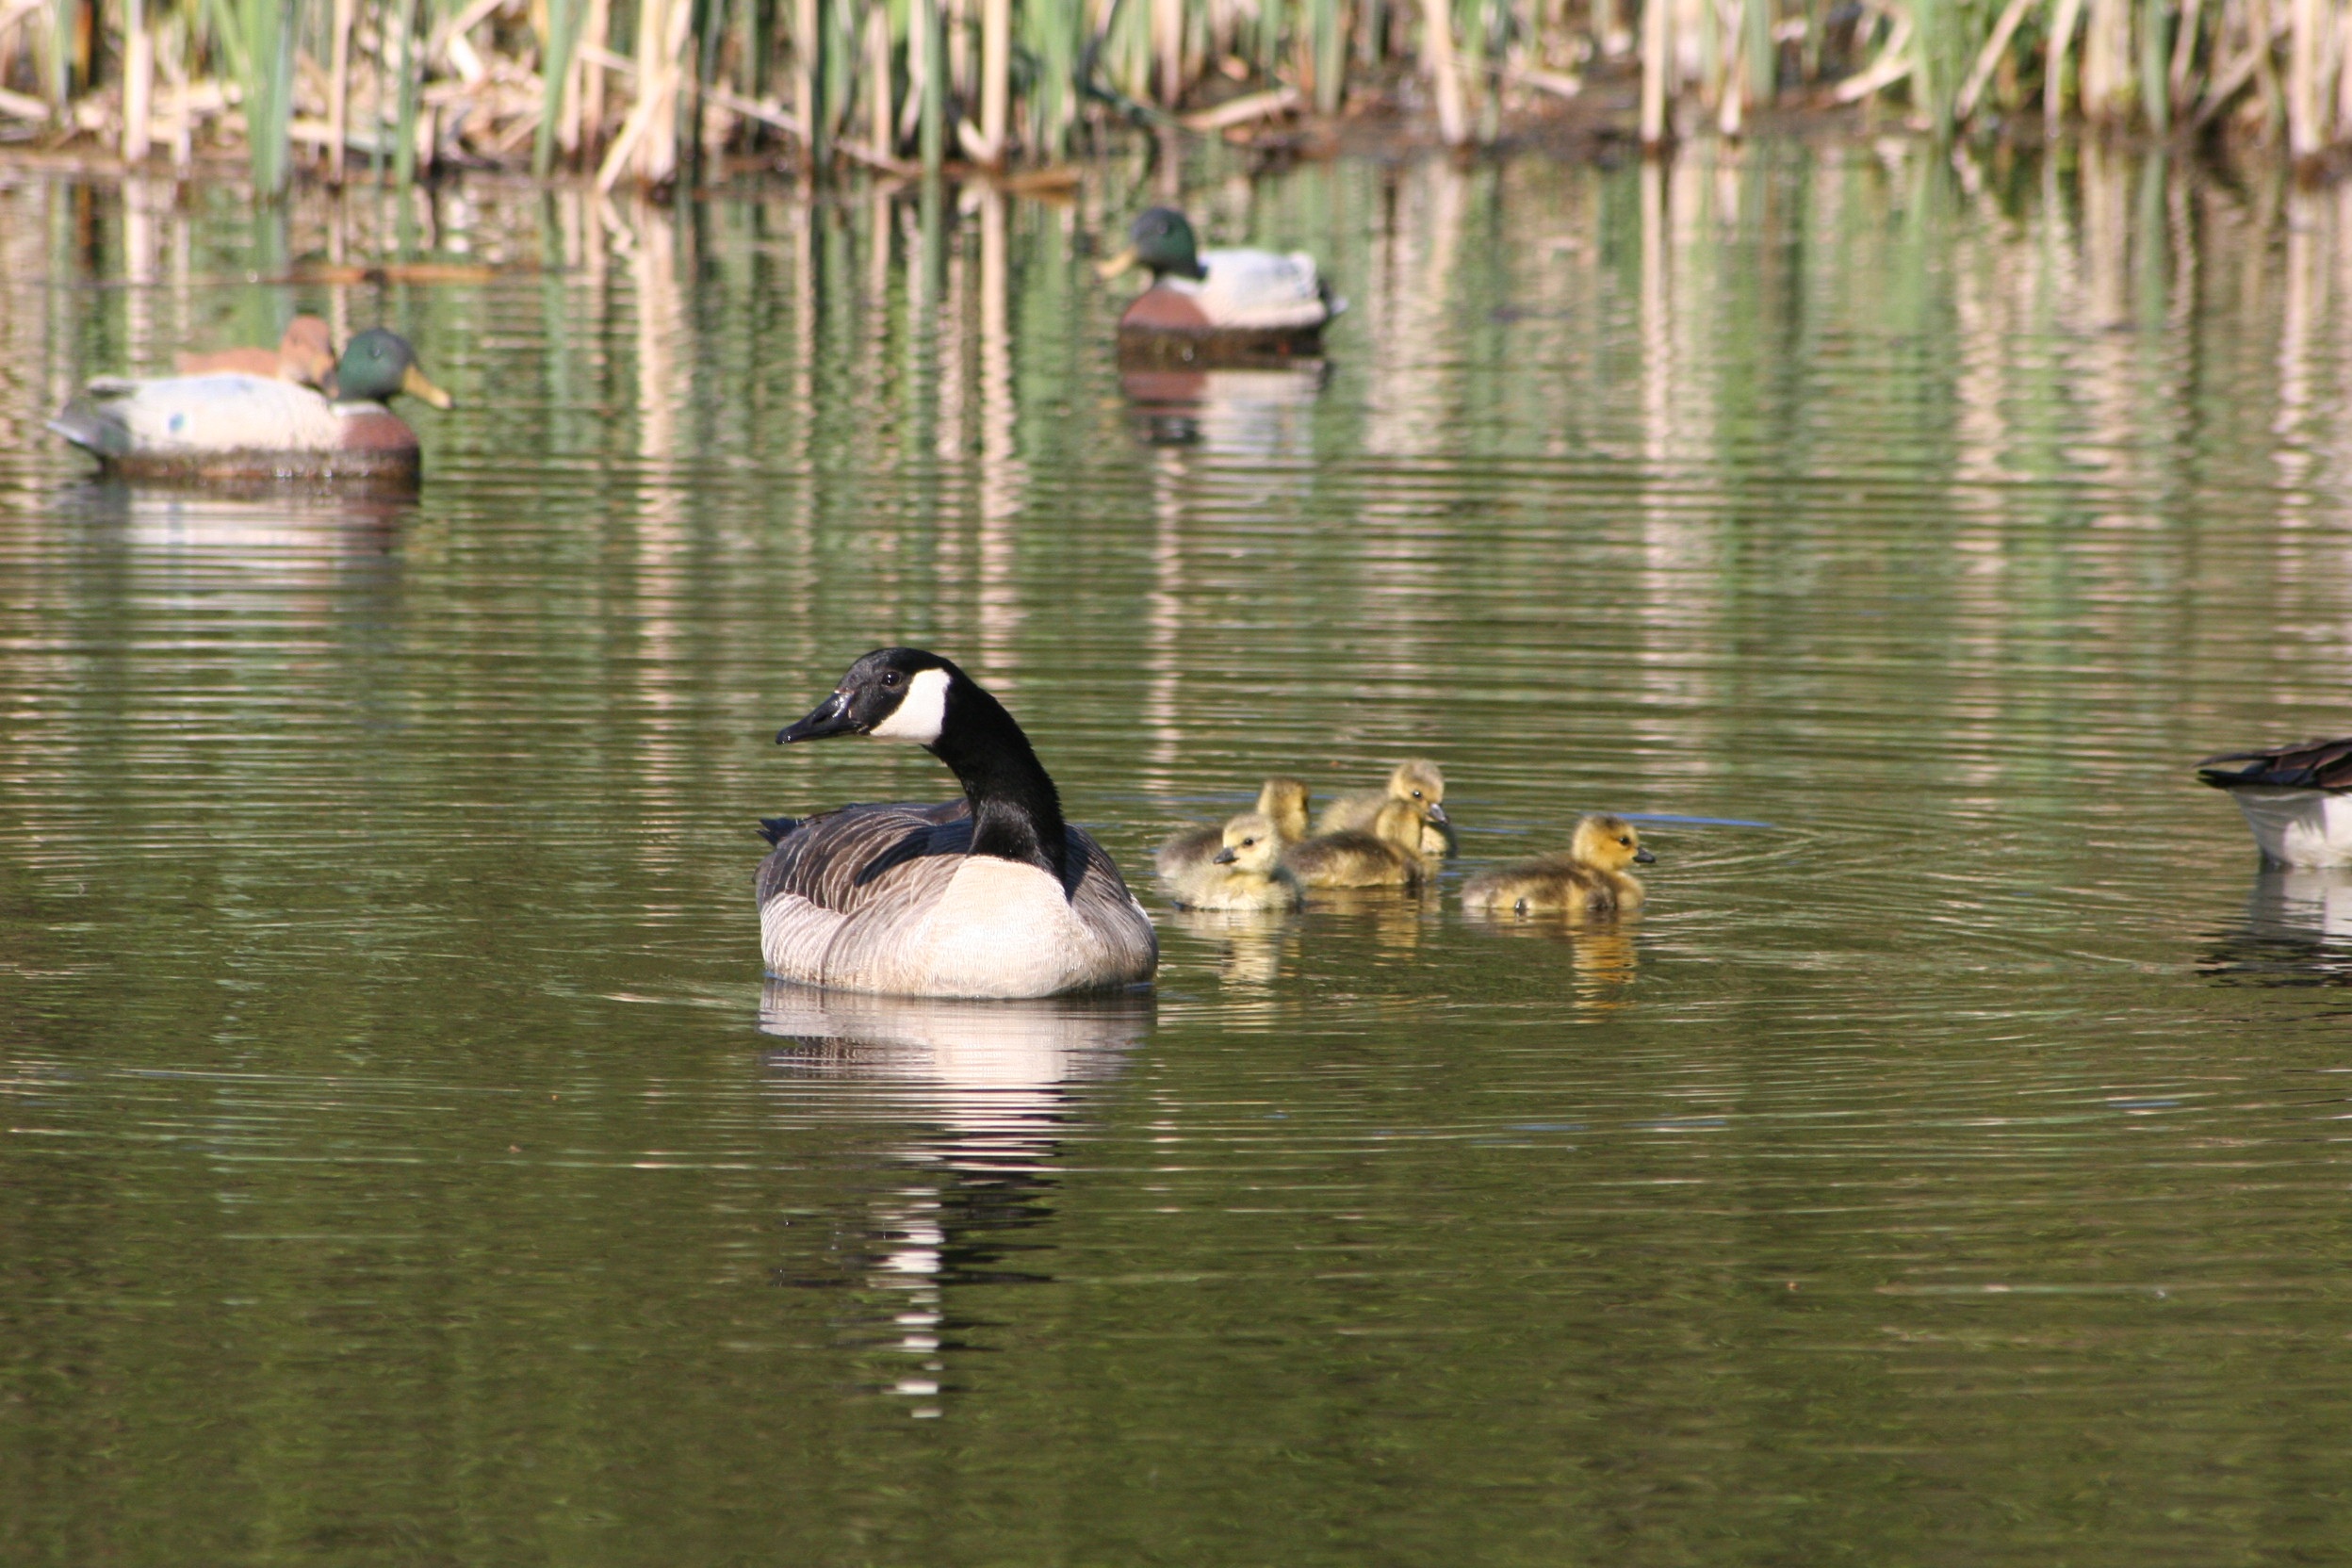
water, bird, lake, pond, wildlife, reflection, fauna, duck, geese, vertebrate, waterfowl, water bird, canada geese, goslings, ducks geese and swans